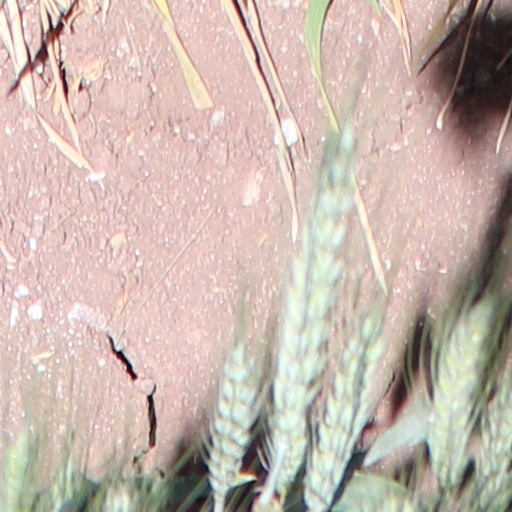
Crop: wheat